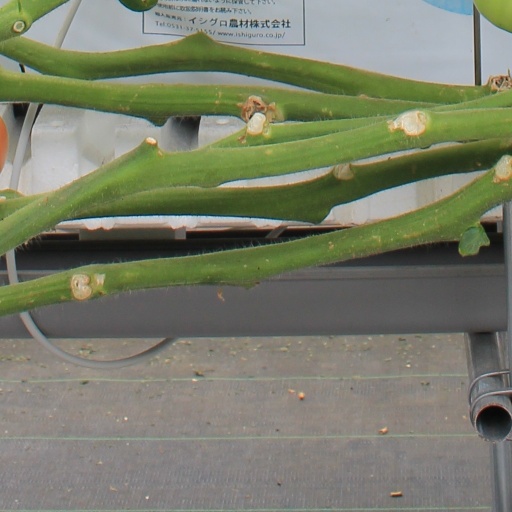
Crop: tomato